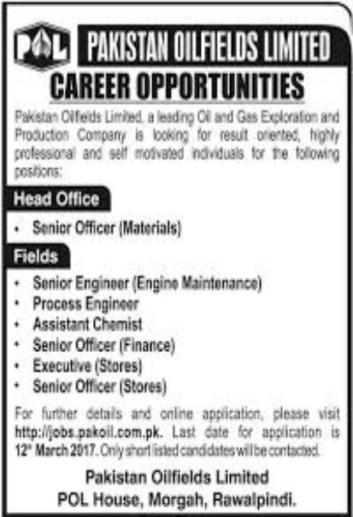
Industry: Transportation